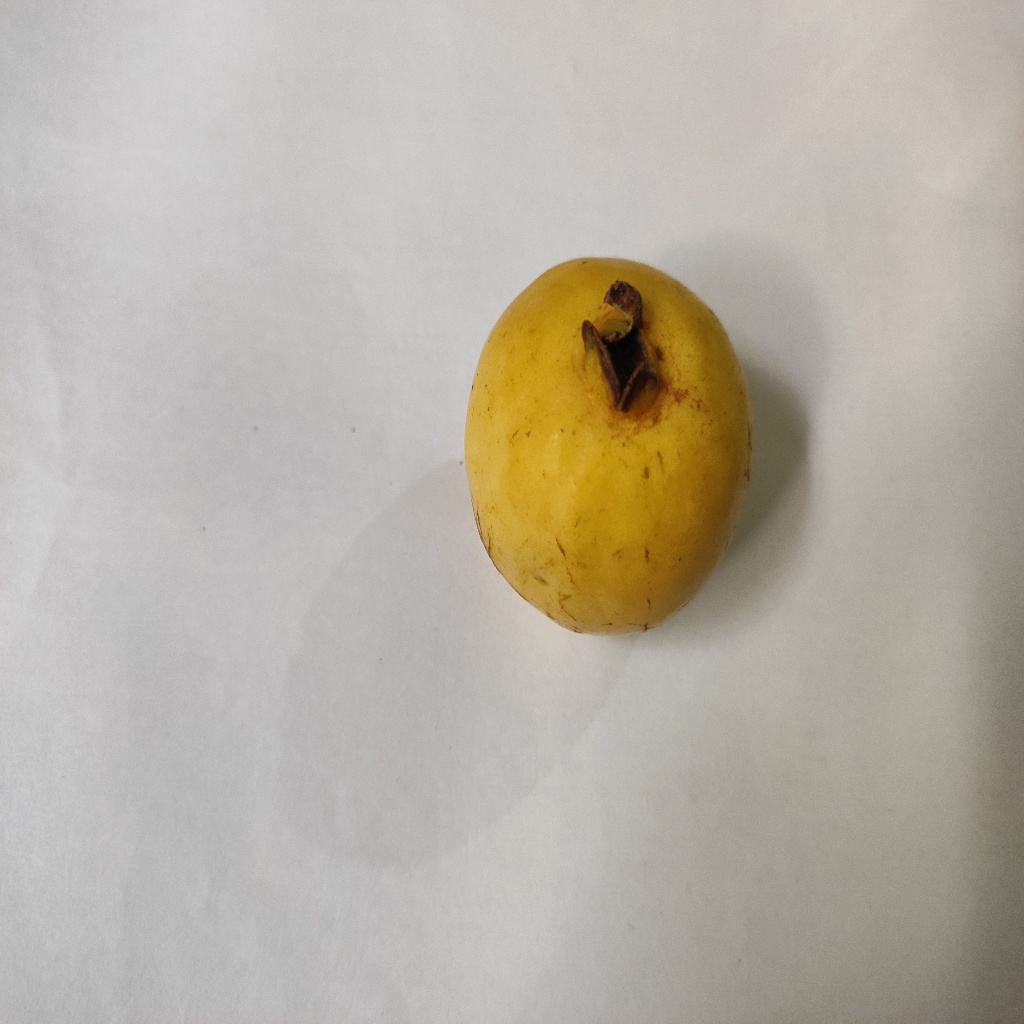
Crop: guava
Quality class: Class_A